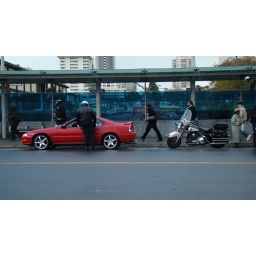
motorcycle cop assigning ticket to driver in red car